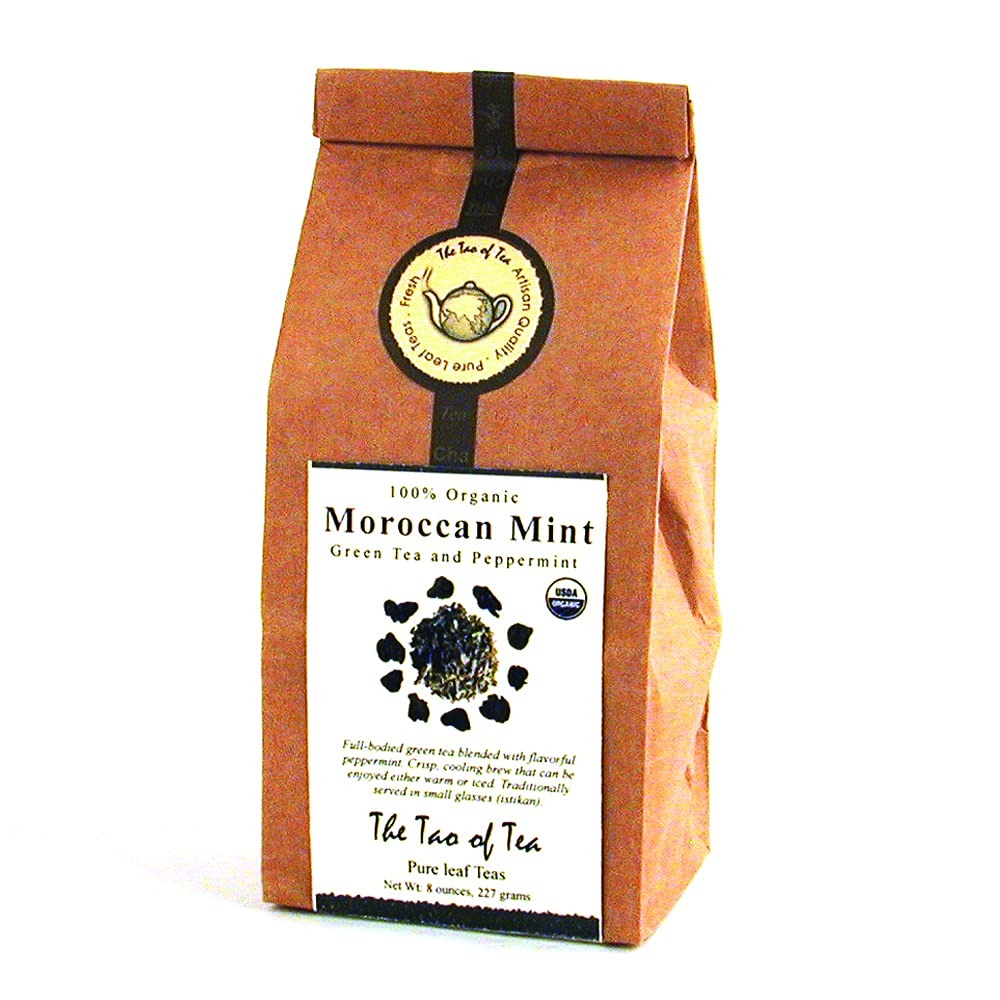
Item Name: The Tao of Tea, Moroccan Mint Green Tea & Peppermint, Loose Leaf, 3.5-Ounce Tins (Pack of 3)
Bullet Point 1: Pack of three, 3.5-ounce tin (total of 10.5 ounce)
Bullet Point 2: Pure leaf teas
Bullet Point 3: Artisan quality
Bullet Point 4: Certified organic by QAI
Bullet Point 5: Brews 50 cups
Value: 10.5
Unit: Ounce

Price: 14.475